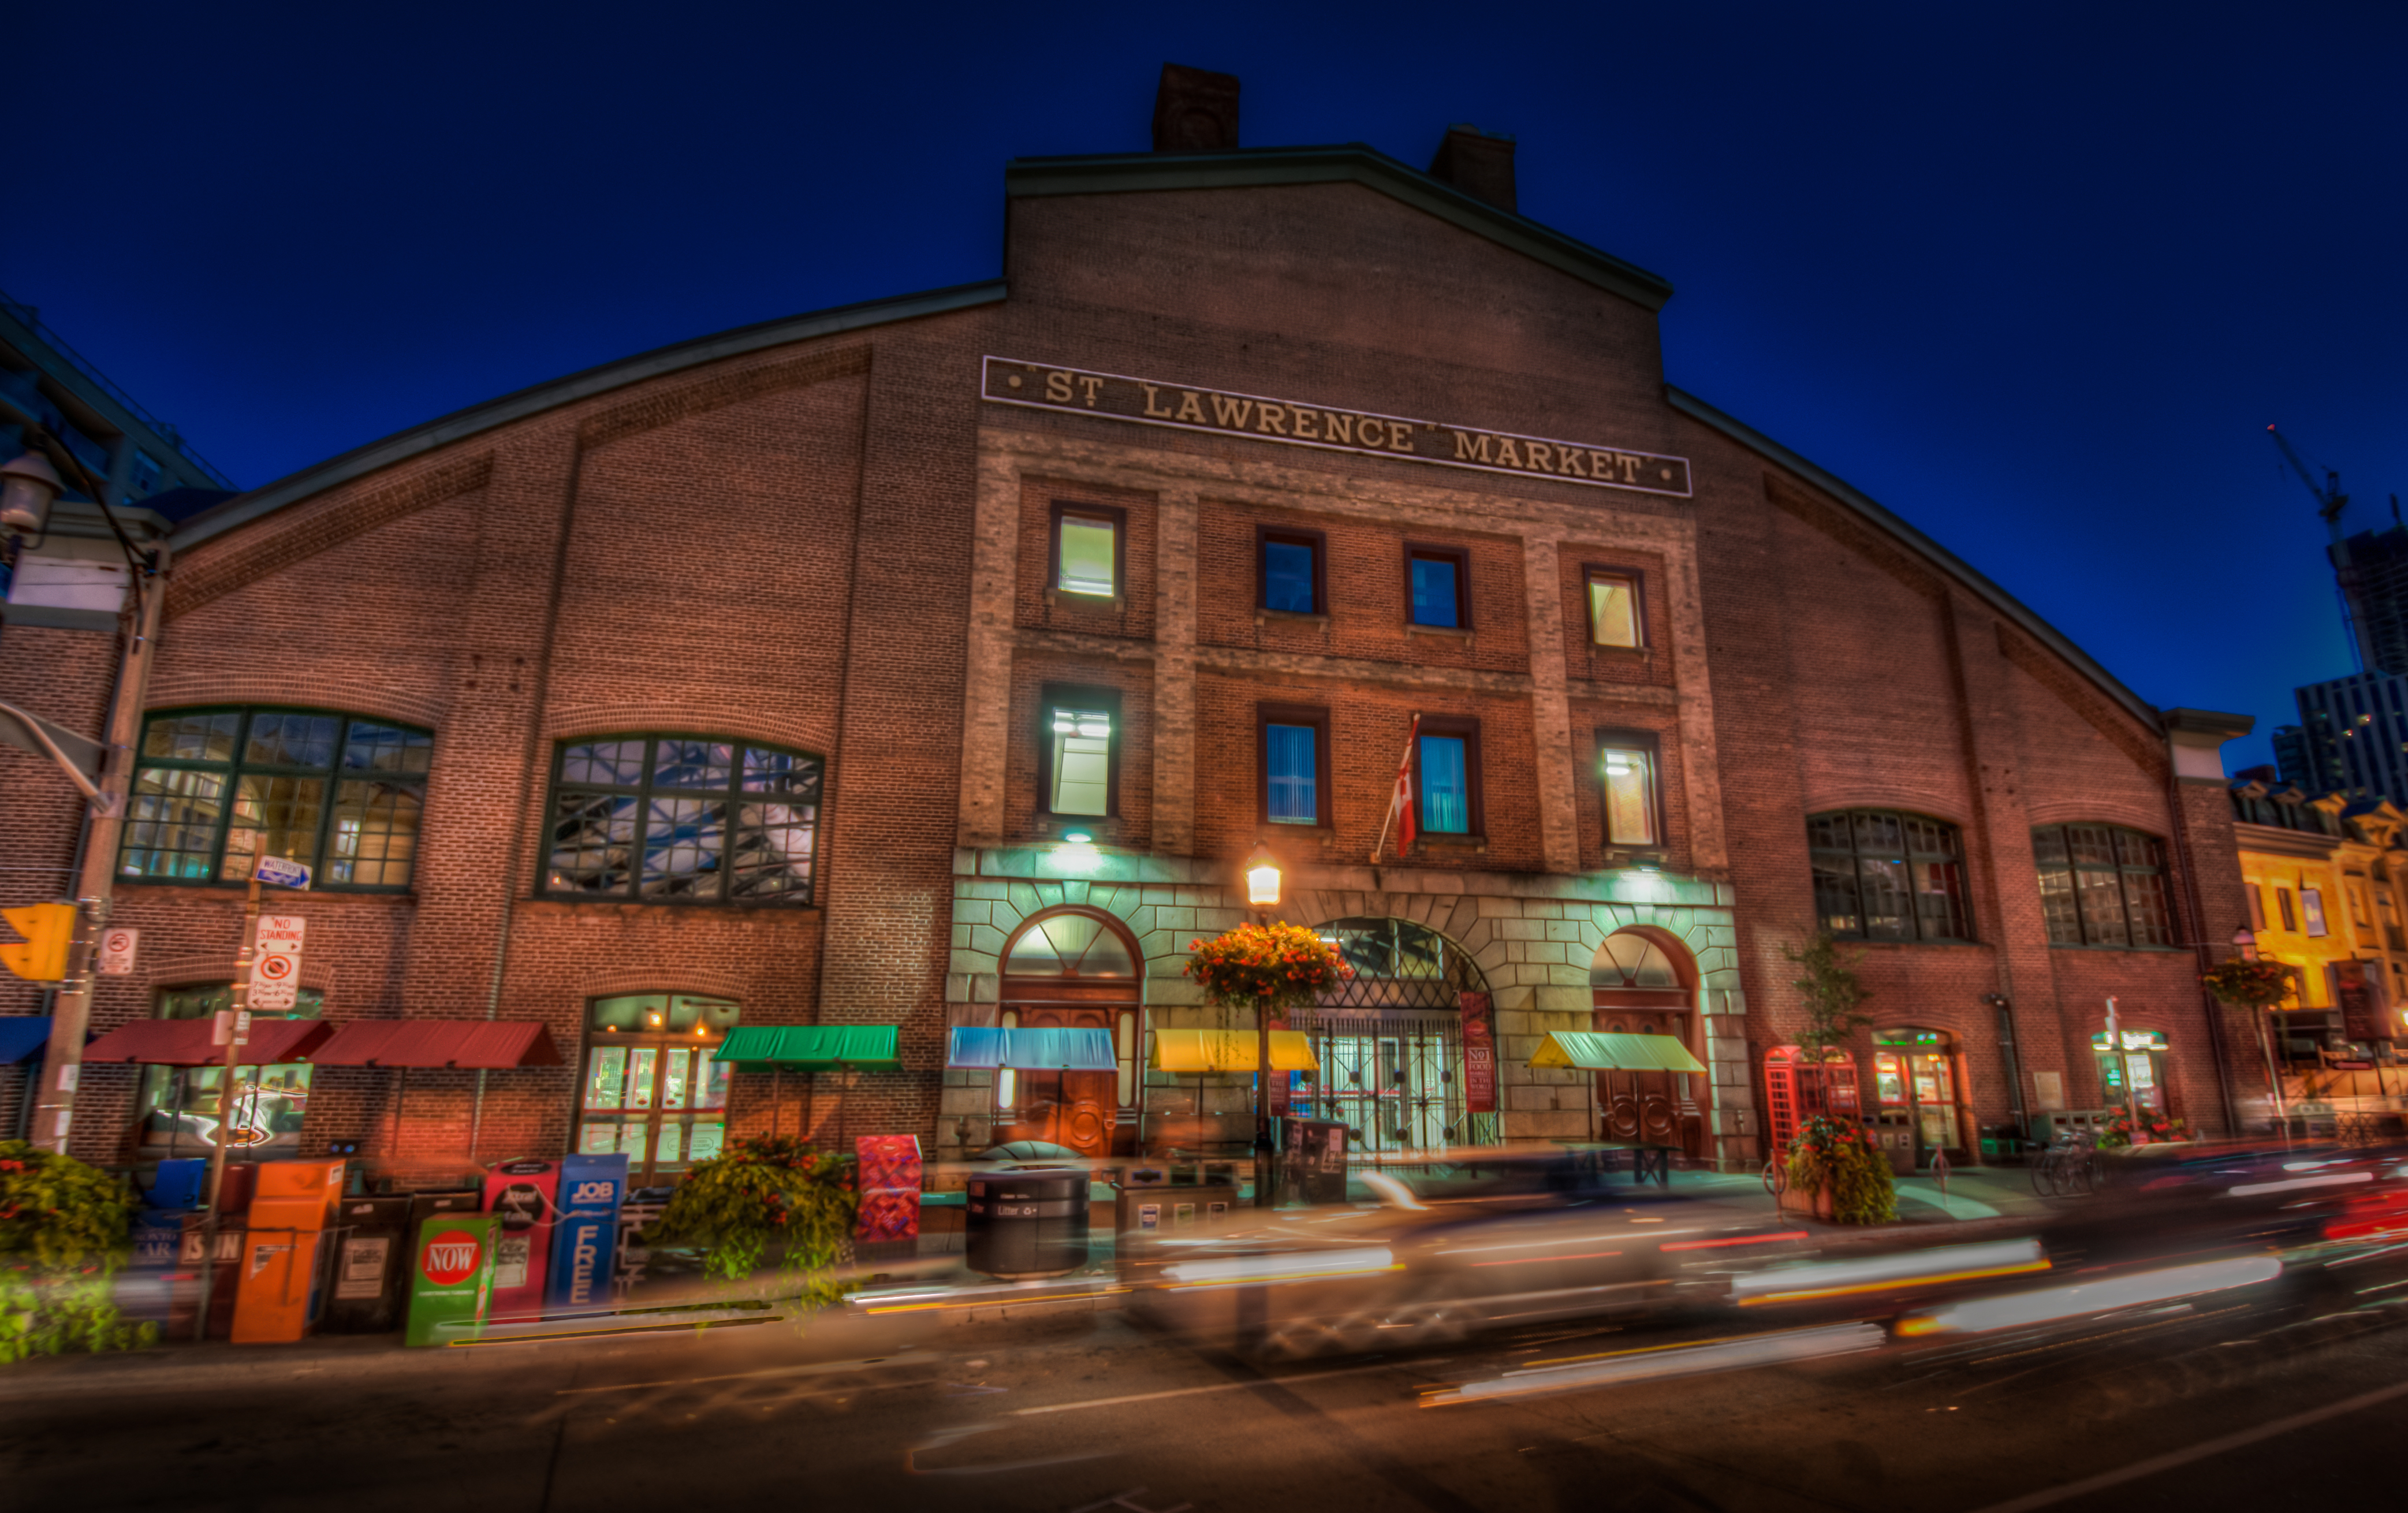
architecture, road, street, night, town, building, city, cityscape, downtown, evening, plaza, landmark, facade, retail, neighbourhood, shopping mall, urban area, human settlement